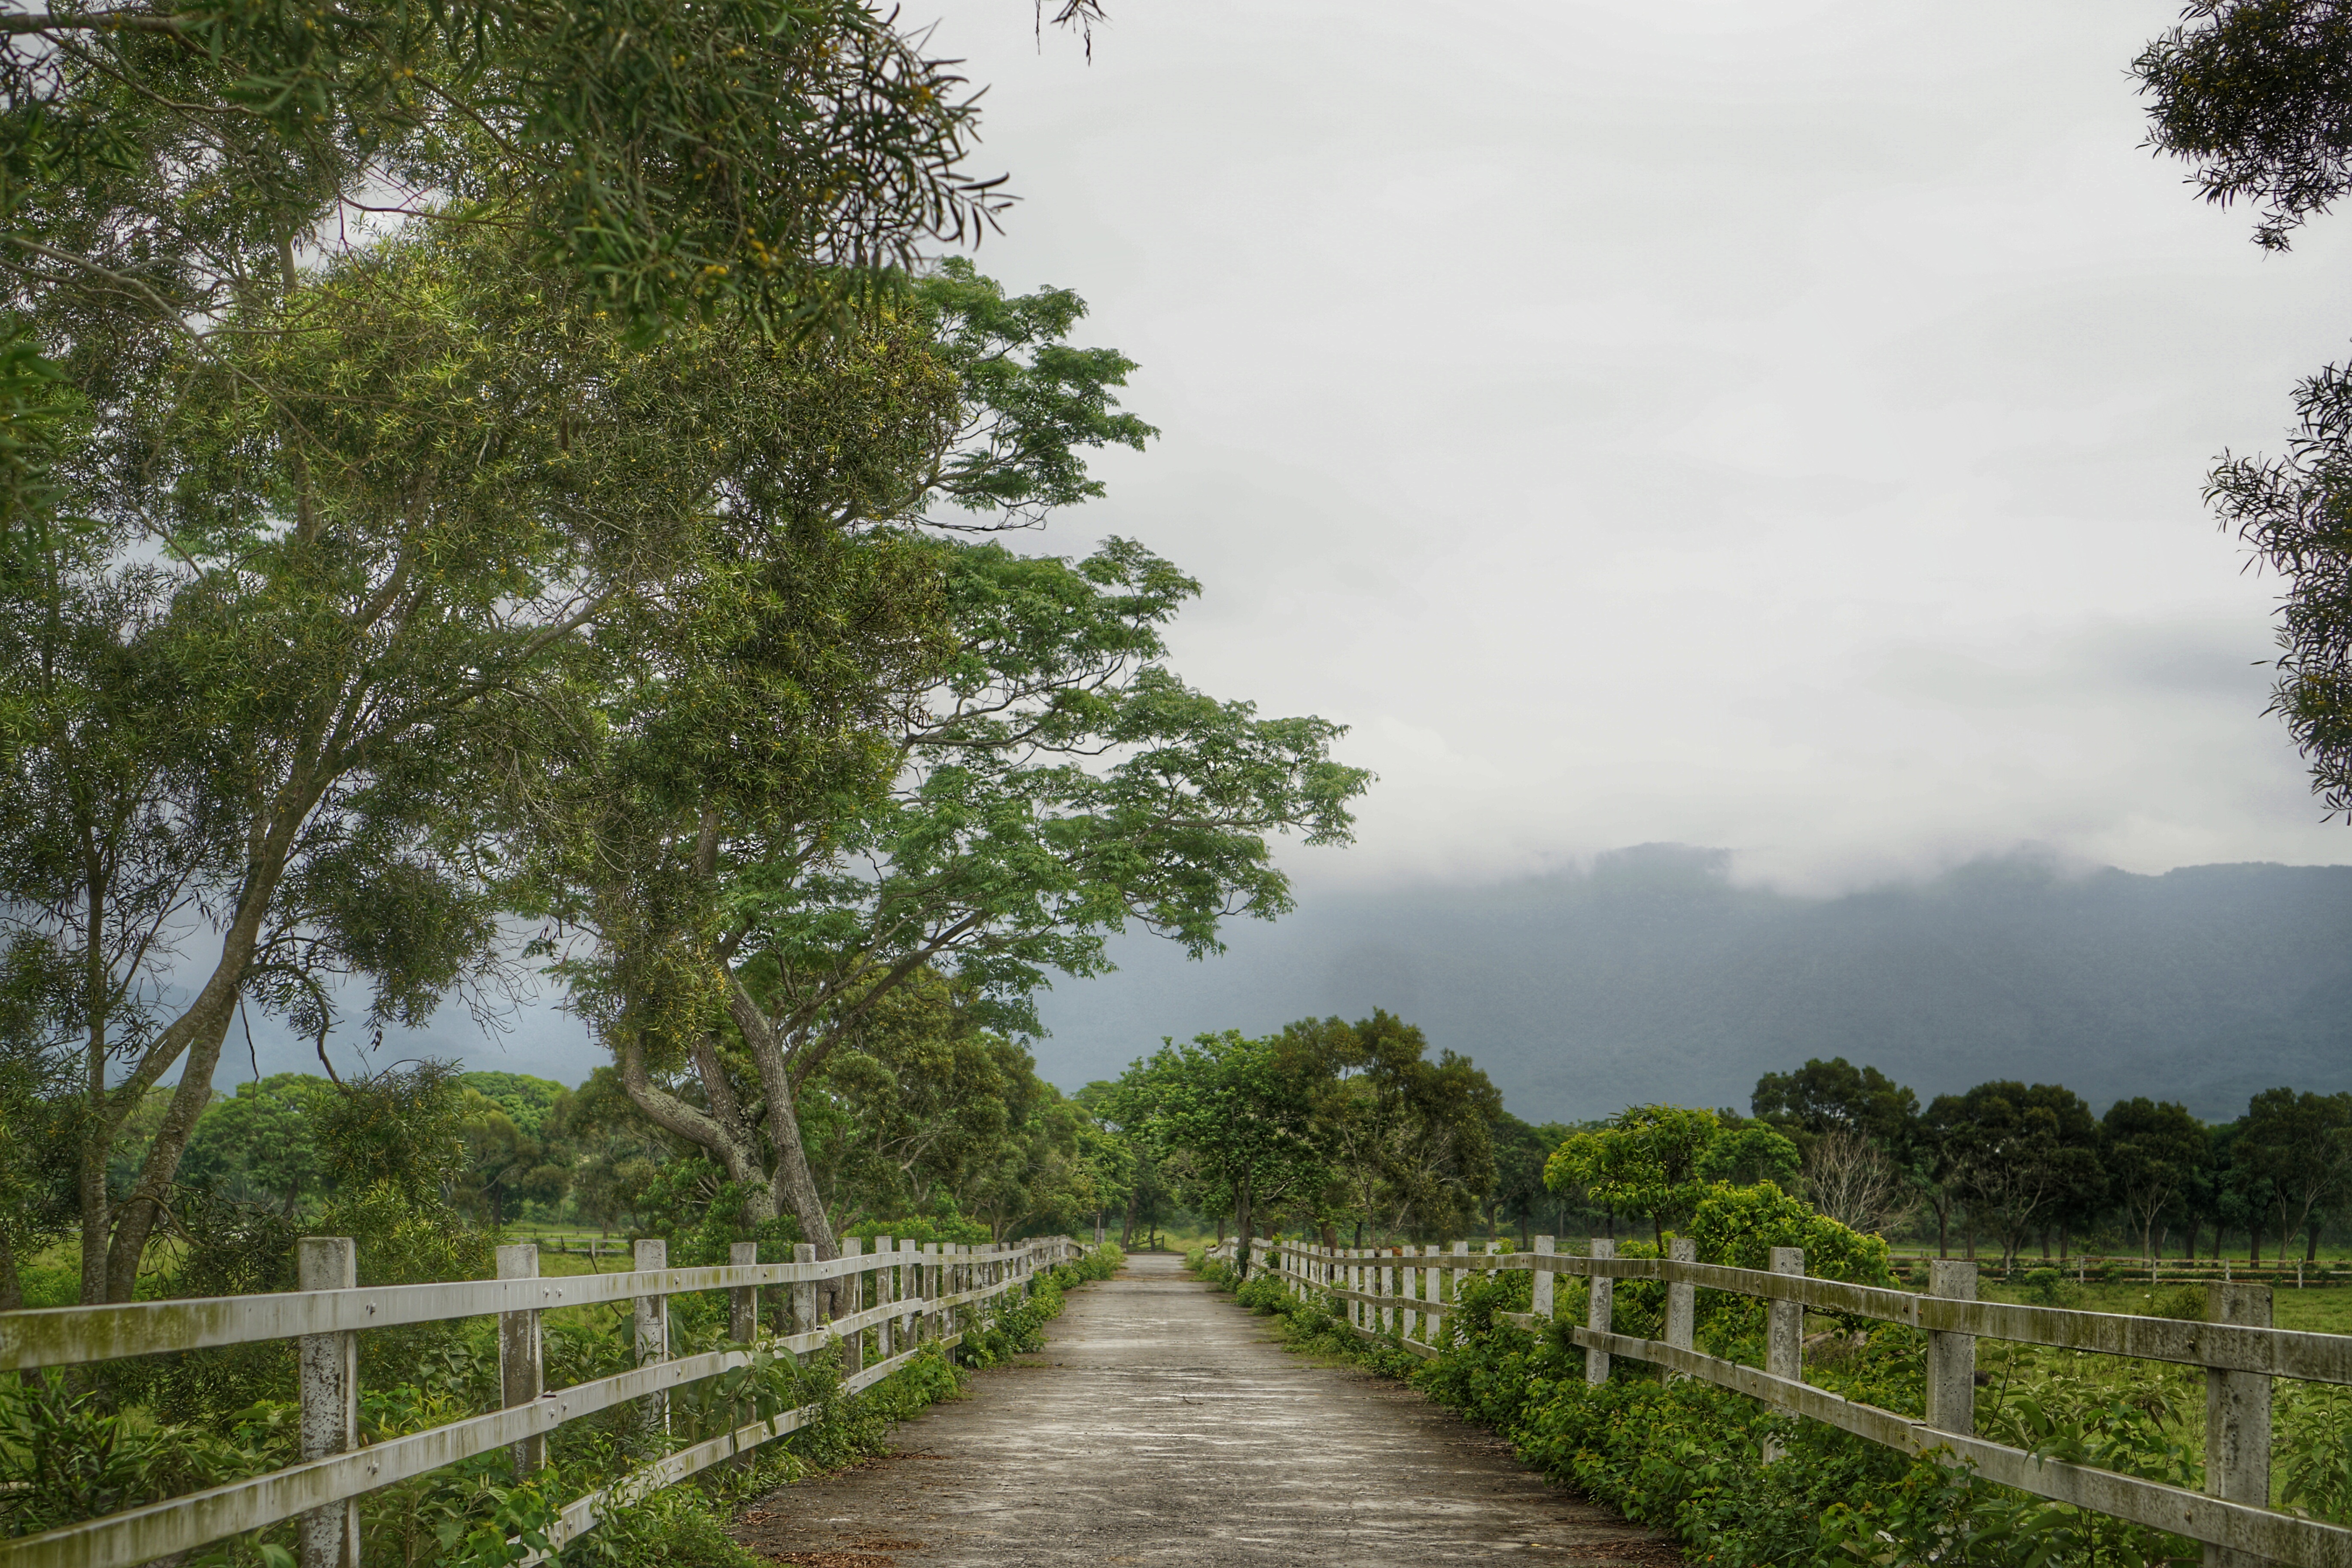
tree, forest, plant, field, farm, jungle, soil, agriculture, garden, waterway, shrub, plantation, rural area, taitung, woody plant, looks can t, green oil